Social effects of rock music

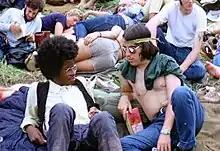
Attendees at Woodstock in Bethel, New York, in August 1969

In the crossover of African American "race music" to a growing white youth audience, the popularization of rock and roll involved both black performers reaching a white audience and white performers appropriating African-American music.